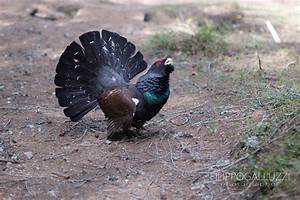
Label: gallina